Australia at the Paralympics

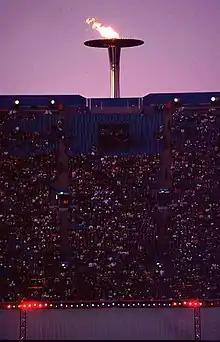
Paralympic Flame alight in Sydney at the 2000 Summer Paralympic Games.

Australia has hosted the Paralympic Games on one occasion in 2000. Sydney, the capital city of New South Wales hosted the Summer Paralympics from 18 to 29 October 2000. There were 3879 participants from 123 countries across 19 sports and 550 events. Australia won the most medals with 149 overall.